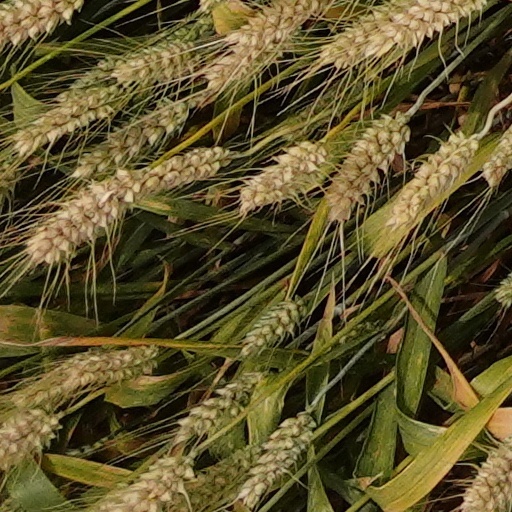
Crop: wheat